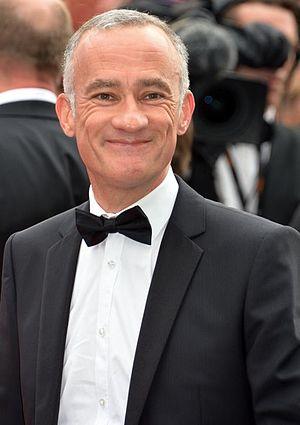
Gilles Bouleau au festival de Cannes
Gilles Bouleau, né le 25 mai 1962 à Paris, est un journaliste français.